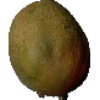
Label: Papaya 1